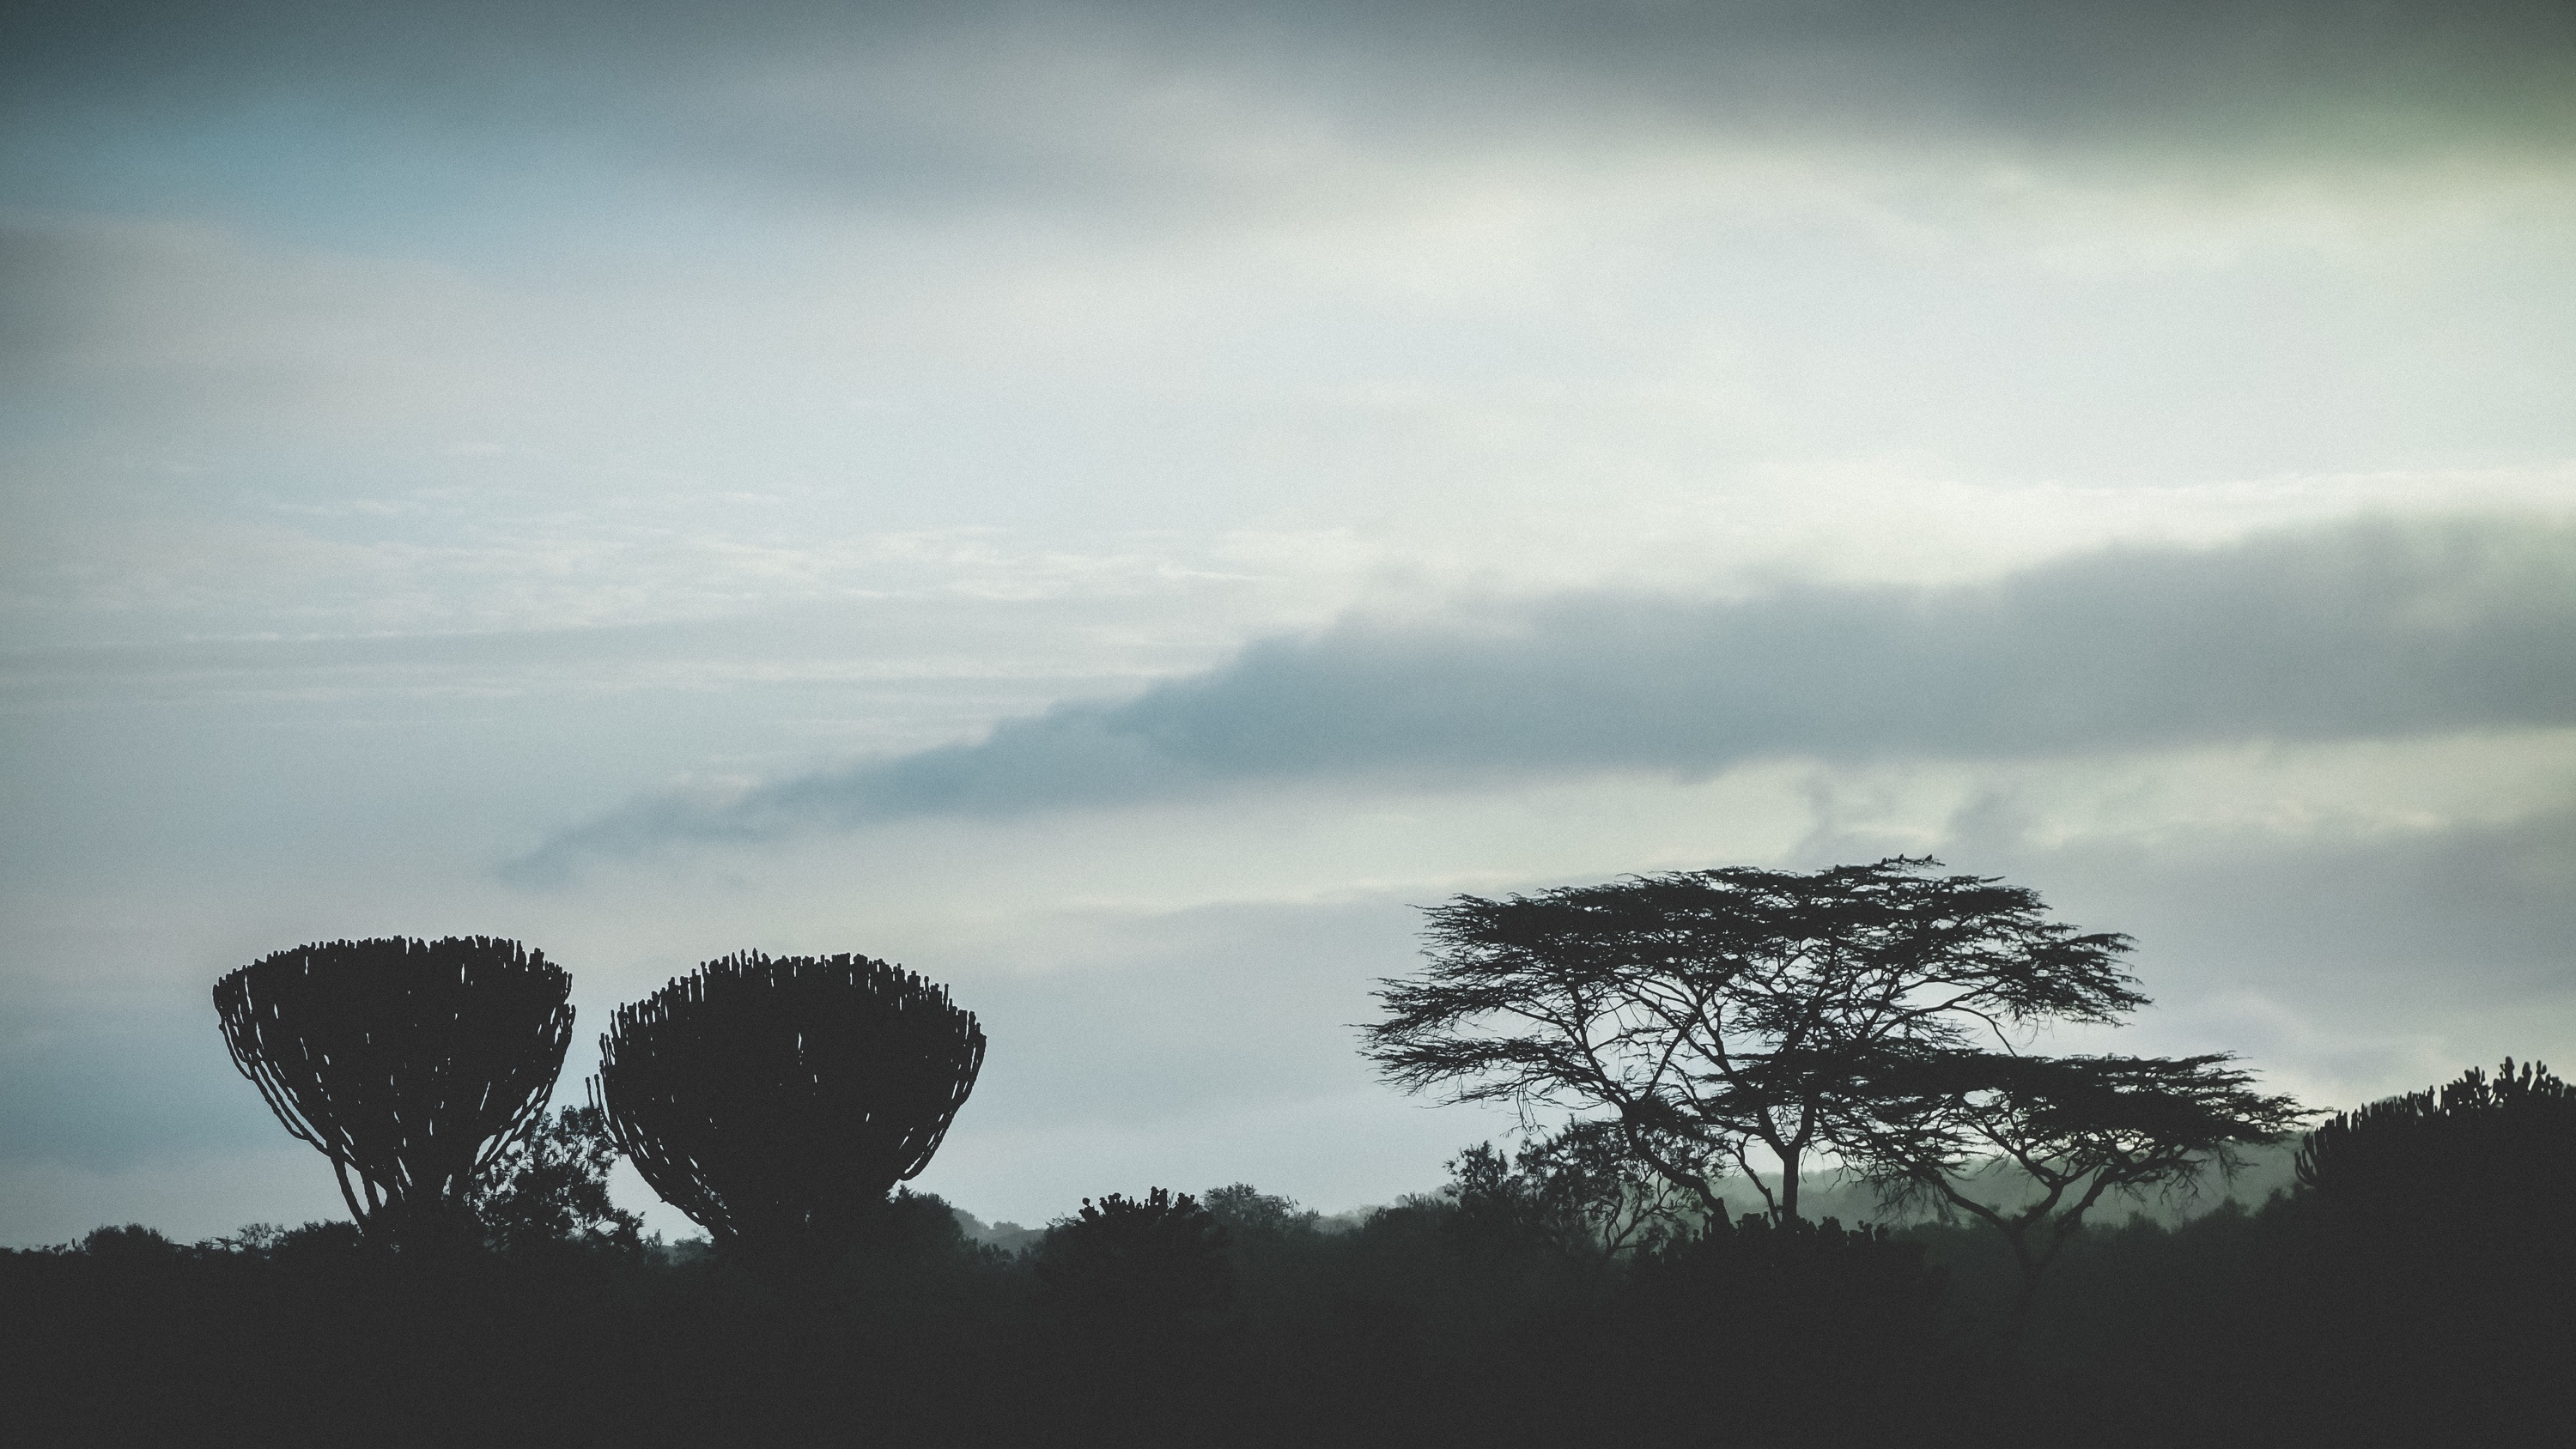
tree, nature, horizon, silhouette, cloud, sky, sunset, sunlight, morning, dawn, atmosphere, dusk, evening, darkness, meteorological phenomenon, atmospheric phenomenon, atmosphere of earth, woody plant